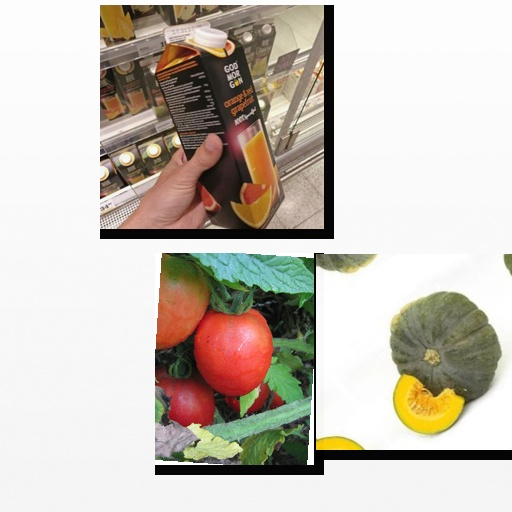
Food items: tomato, pumpkin, grapefruit_juice